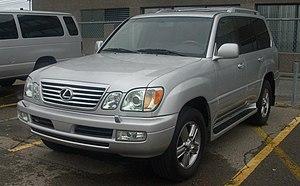
Le Lexus LX est un gros SUV premium coiffant la gamme sur les marchés nord-américains, asiatiques et australiens. Ce modèle, lancé en 1996, est le premier 4x4 de la jeune marque et est en fait un Toyota Land Cruiser SW rebadgé portant le sigle du luxueux label appartenant à Toyota.